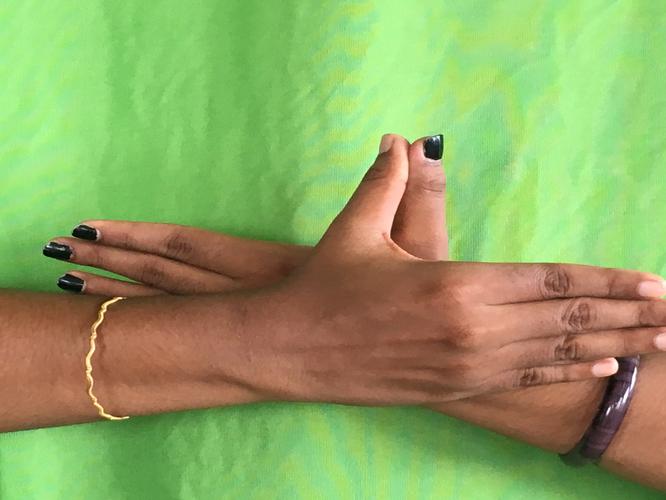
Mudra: Garuda
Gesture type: double_hand